Antiseptic

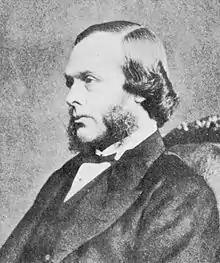
Joseph Lister

An antiseptic ( and ) is an antimicrobial substance or compound that is applied to living tissue to reduce the possibility of sepsis, infection, or putrefaction. Antiseptics are generally distinguished from "antibiotics" by the latter's ability to safely destroy bacteria within the body, and from "disinfectants", which destroy microorganisms found on non-living objects.